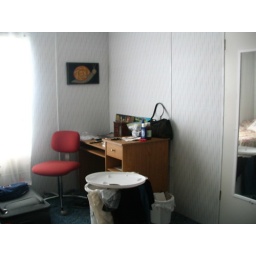
our study table in the girls bedroom